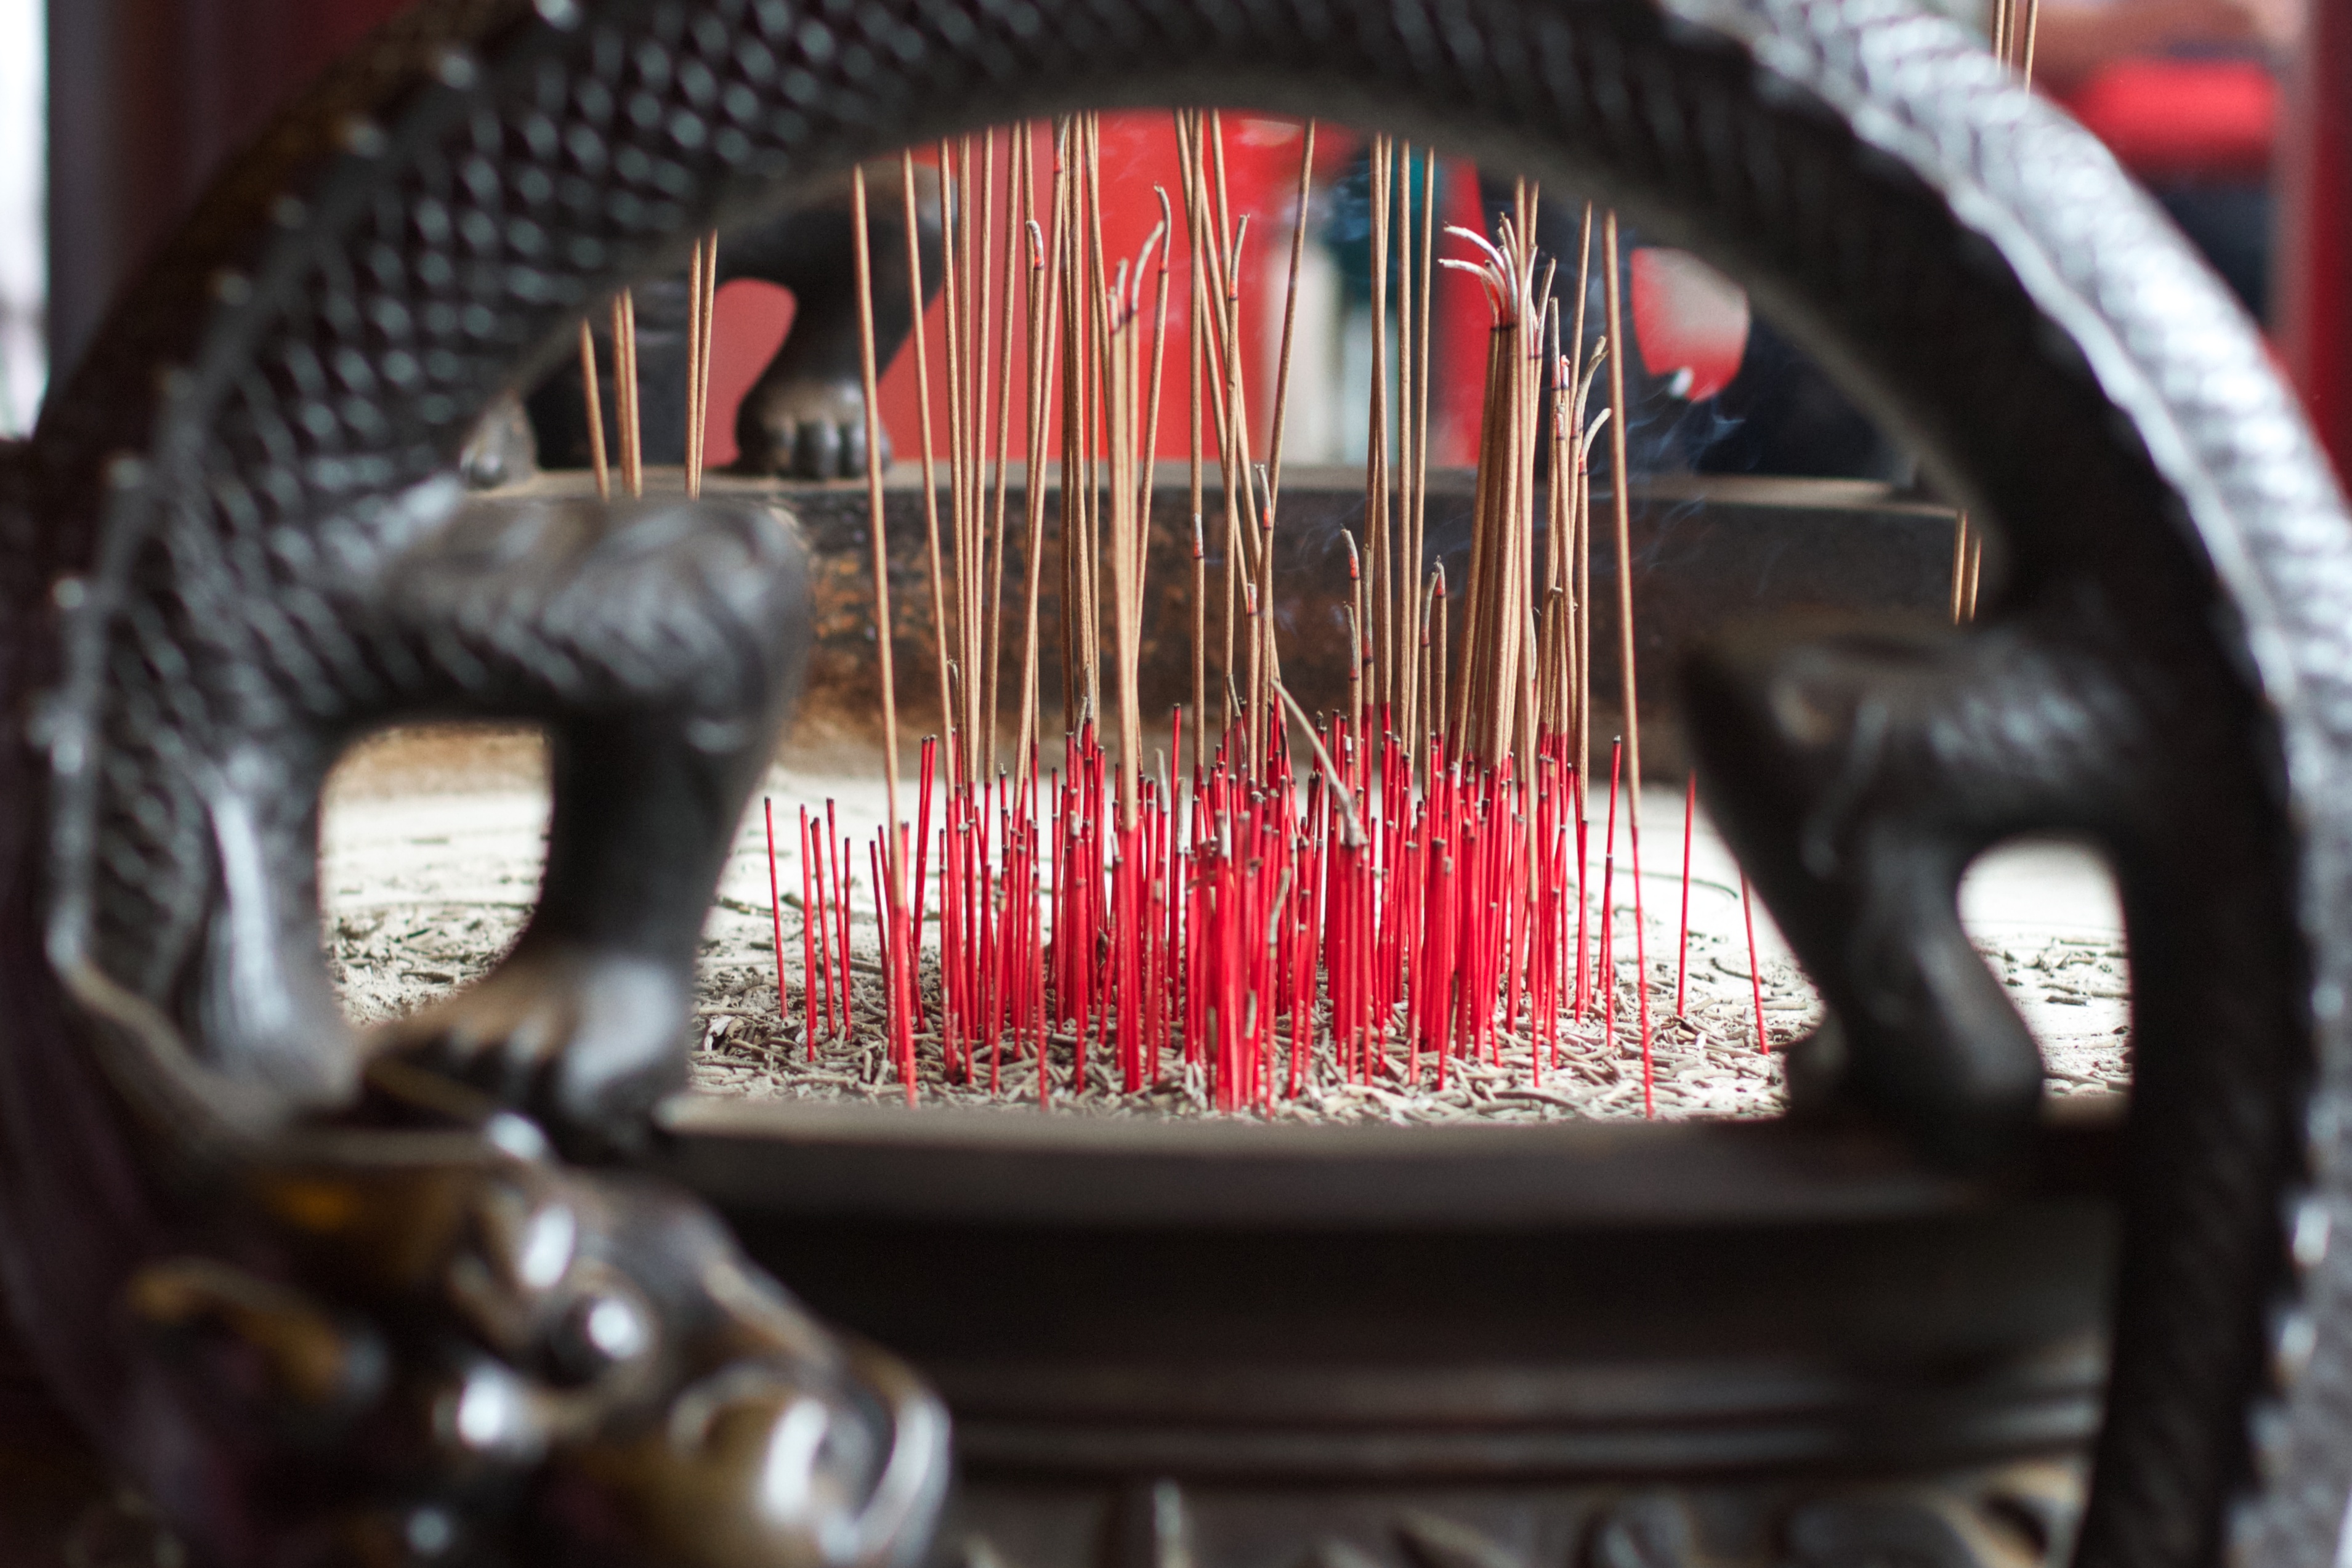
wheel, red, vehicle, tire, engine, iron, automotive tire